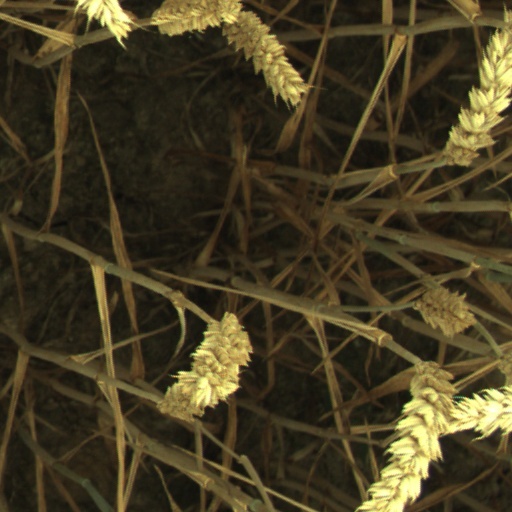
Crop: wheat